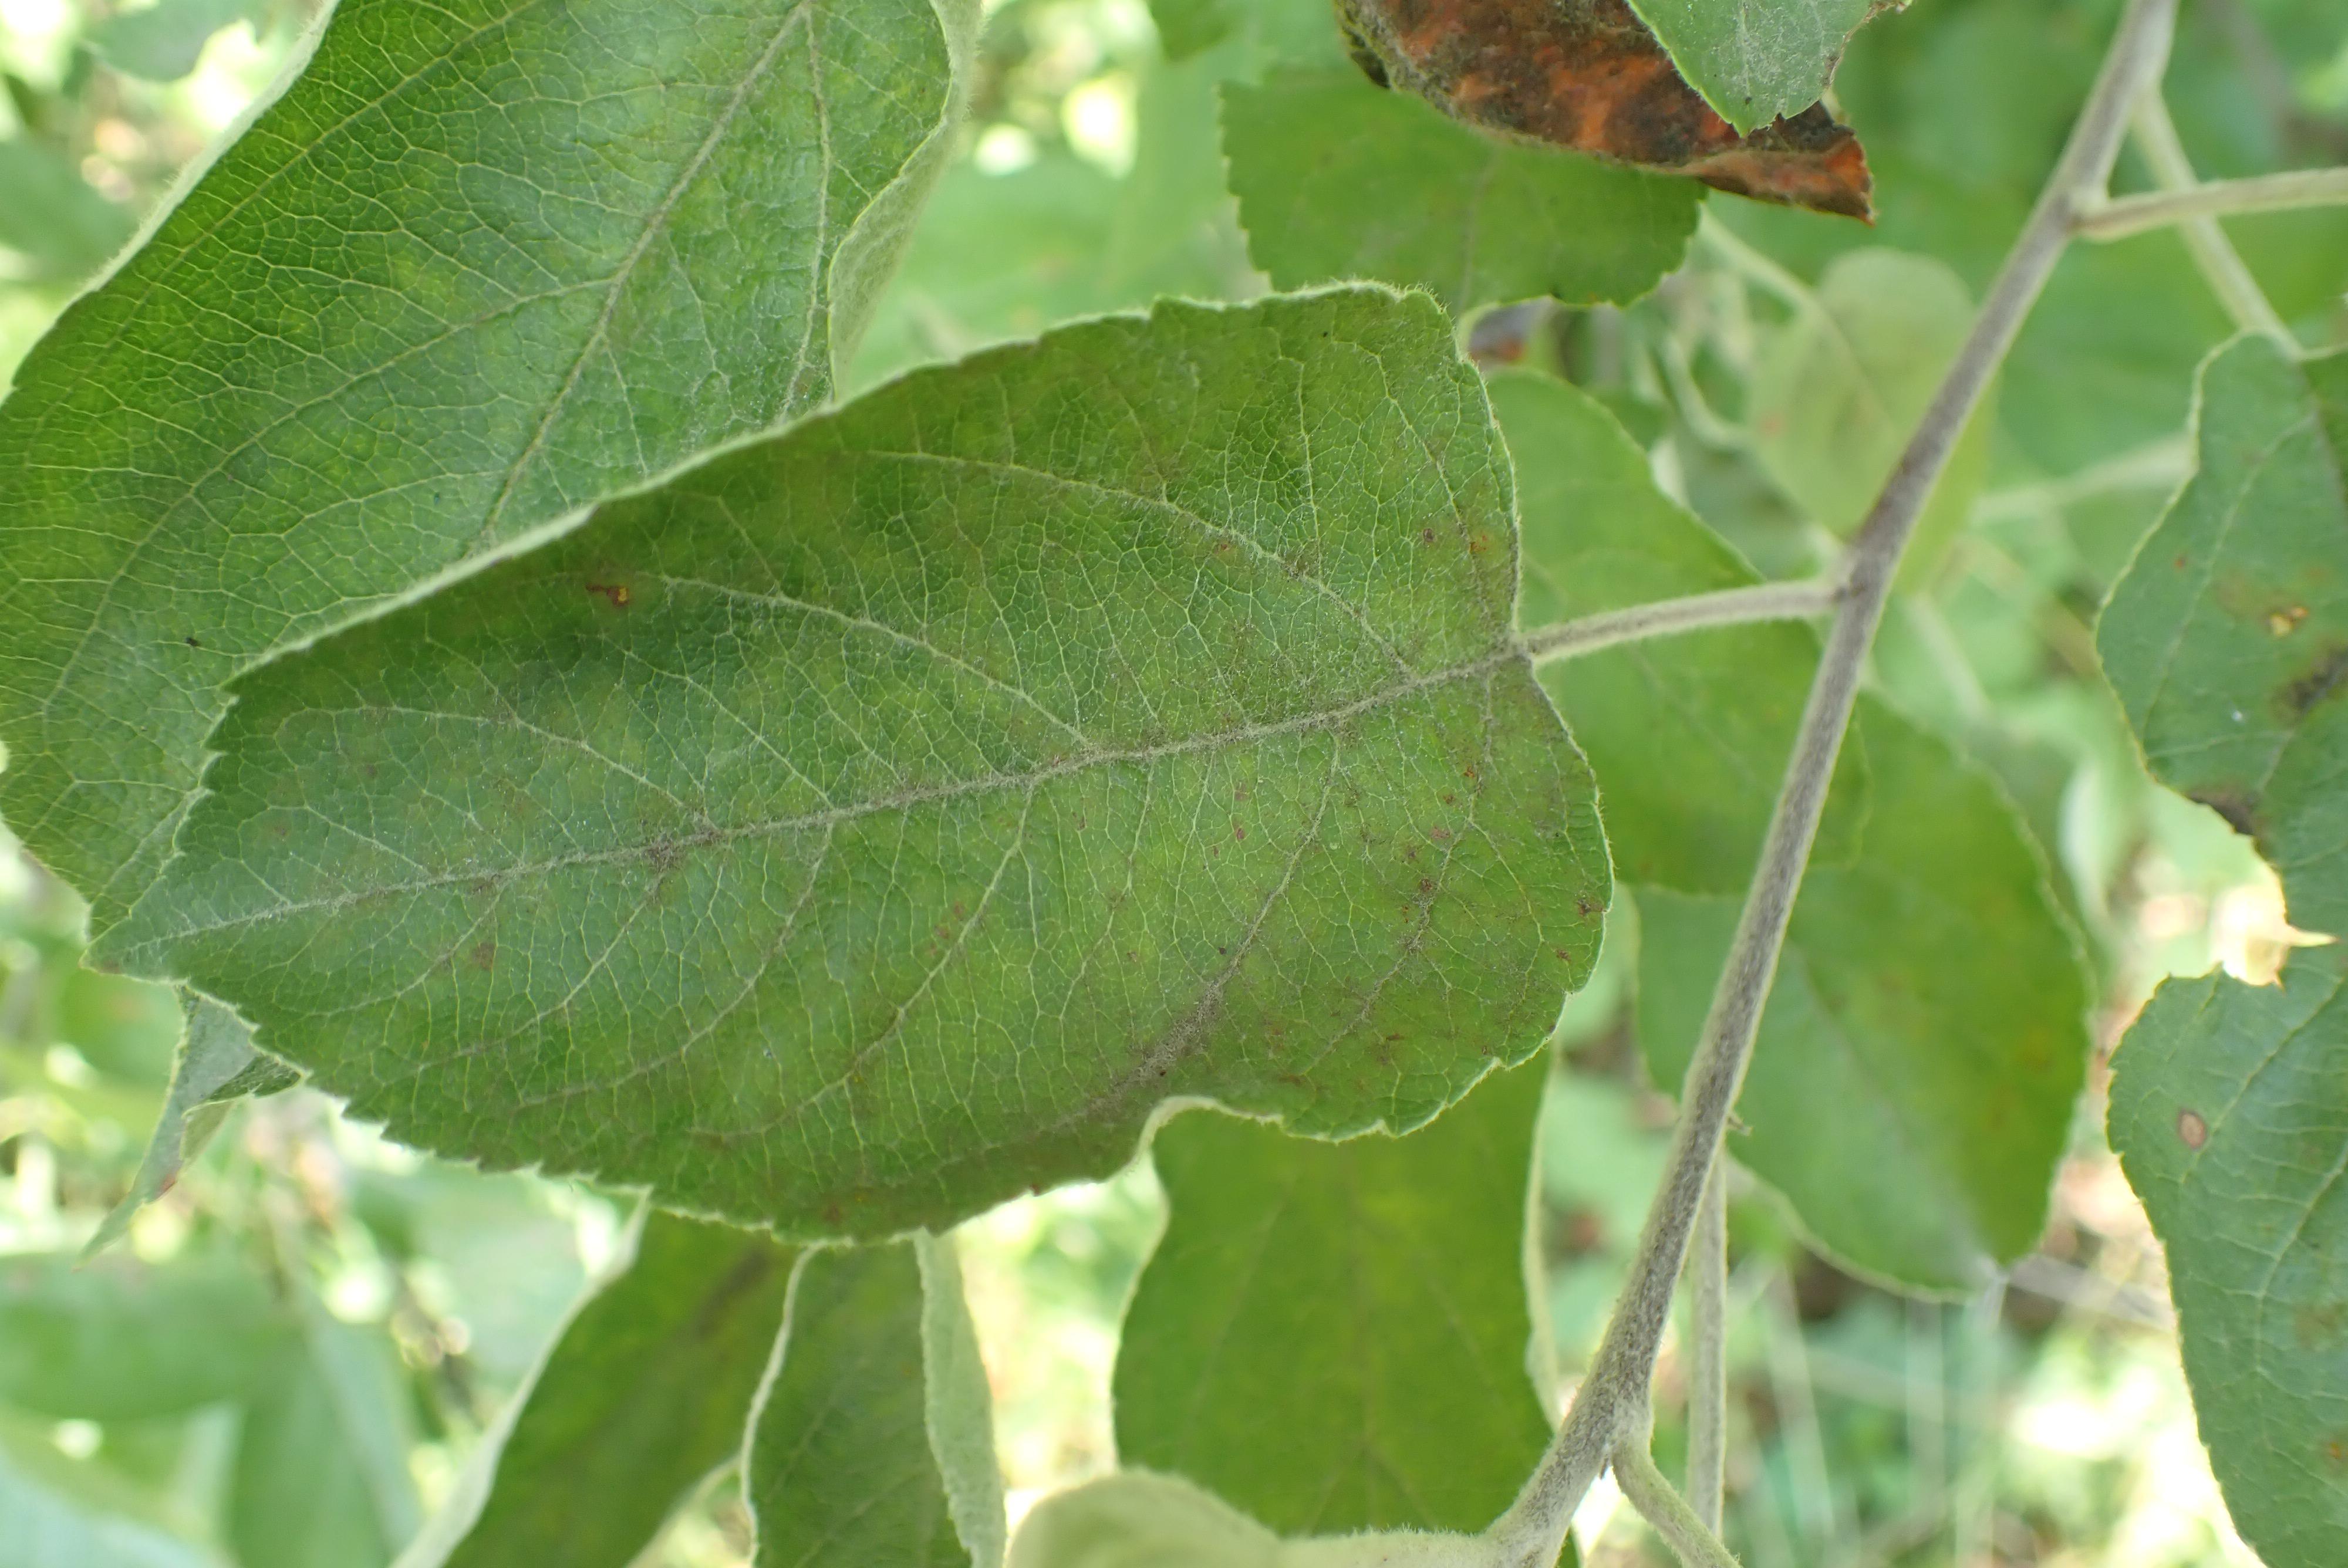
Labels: scab